ASU-57

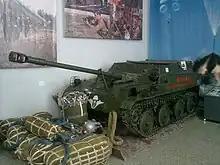
ASU-57. Packed parachute system in the foreground

The ASU-57 was a successful design that saw service with Soviet airborne divisions for around 20 years before being replaced by the ASU-85. During its years of operation, 54 vehicles would have been assigned to each airborne division. One main drawback was the vehicle's welded aluminium hull, which offered little protection for the crew. However the vehicle gave lightly armed airborne troops mobile artillery support on the battlefield. Every vehicle was equipped with a 10RT-12 radio and a TPU-47 intercom system. Late-production models (from 1961) replaced these with the R-113 and R-120 respectively, and also had a TVN-2 night vision device for the driver.